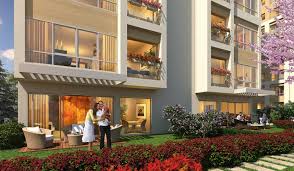
Yemek: lokum